Bill Bonds

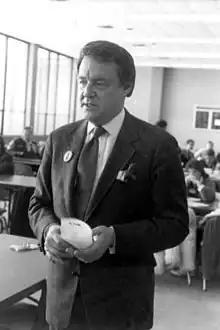
Bonds in 1985

William Duane Bonds (February 23, 1932 – December 13, 2014) was an American television news anchor and reporter, best known for his work at WXYZ-TV in Detroit, Michigan. Bonds became an Action News anchorman beginning in the early 1970s.